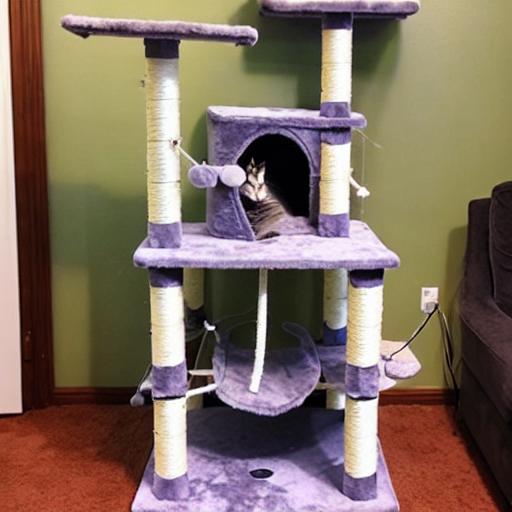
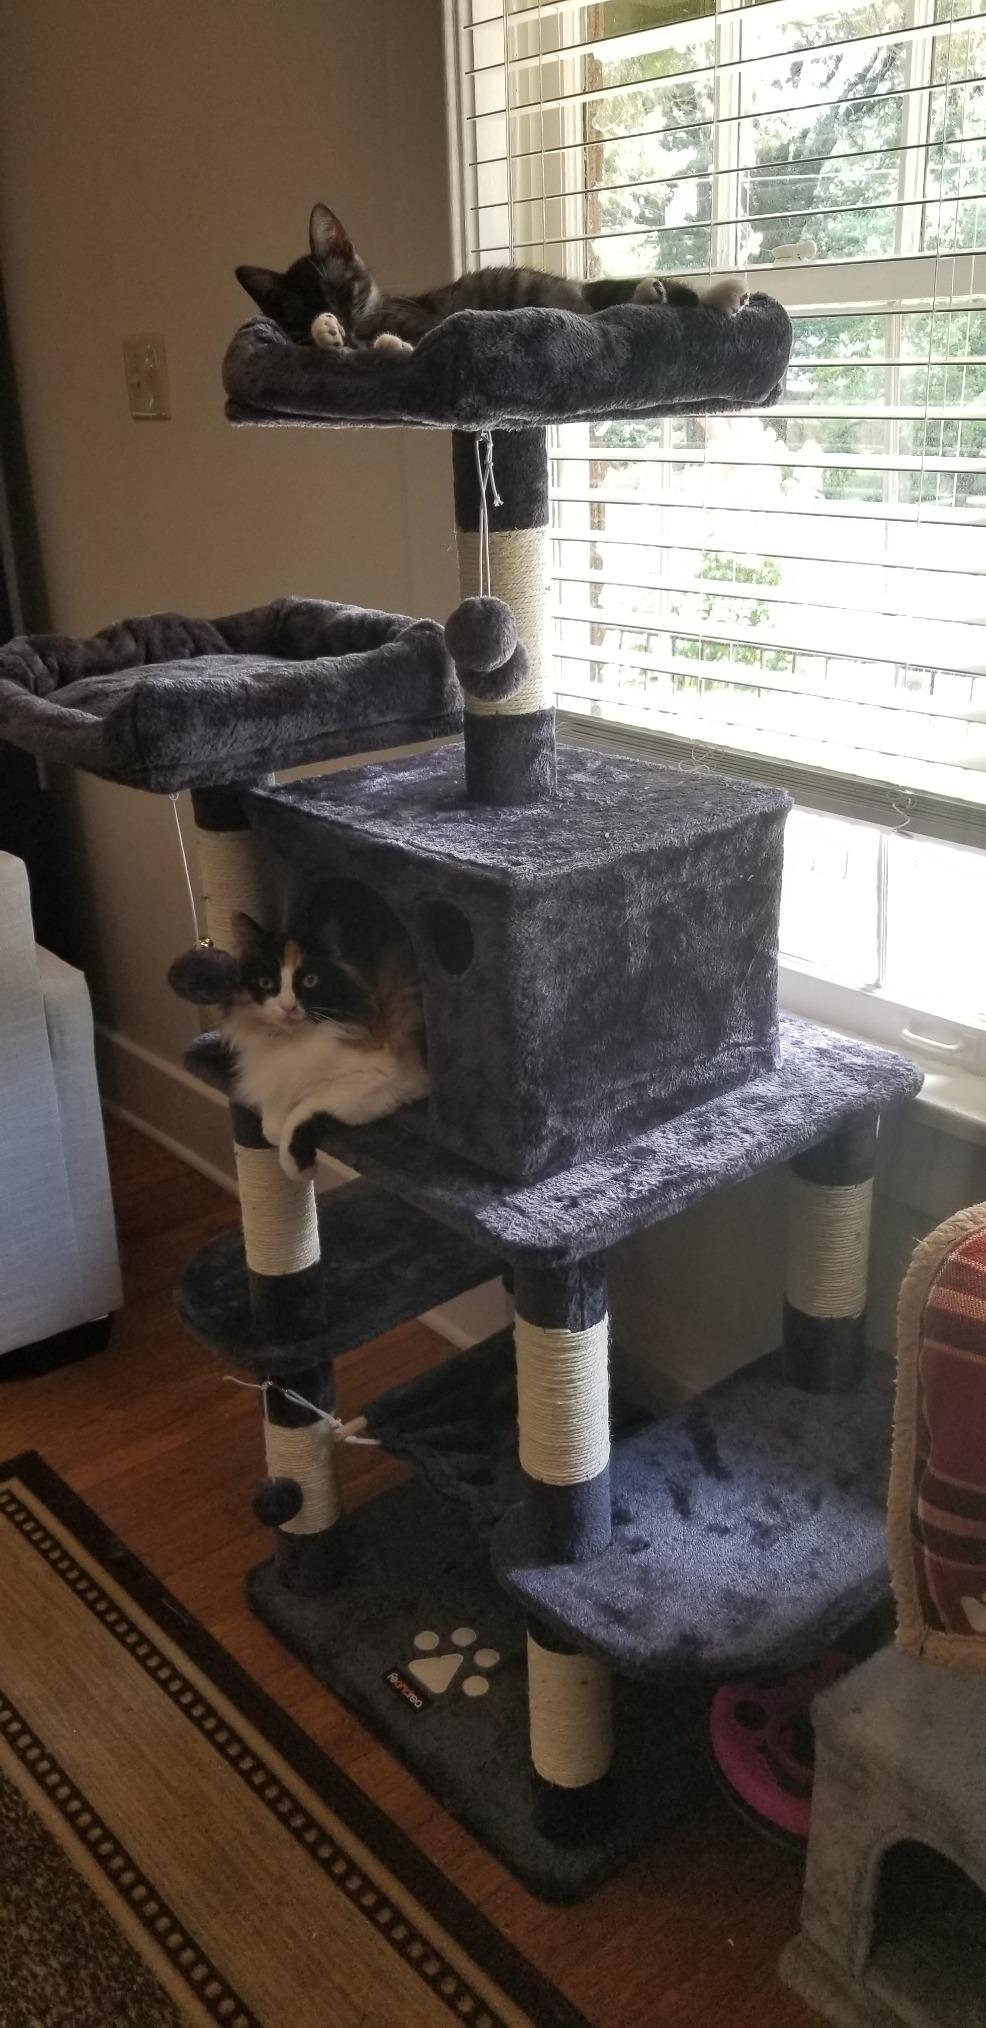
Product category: items_cat tree
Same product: no